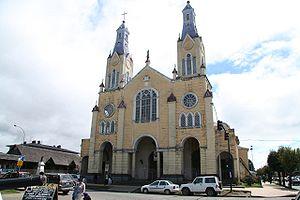
Les églises de Chiloé sont un ensemble d'églises en bois situées dans l'archipel de Chiloé, au Chili.